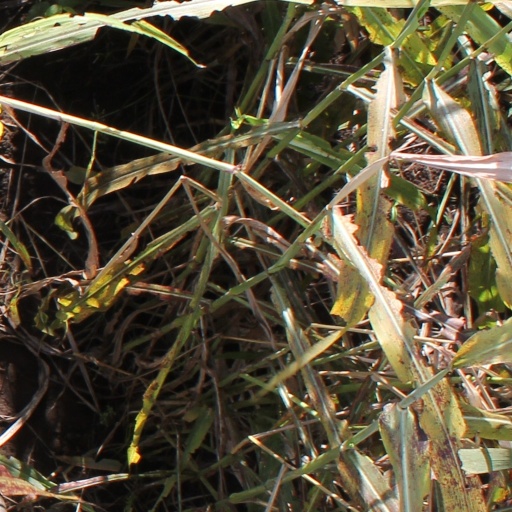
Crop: sorghum